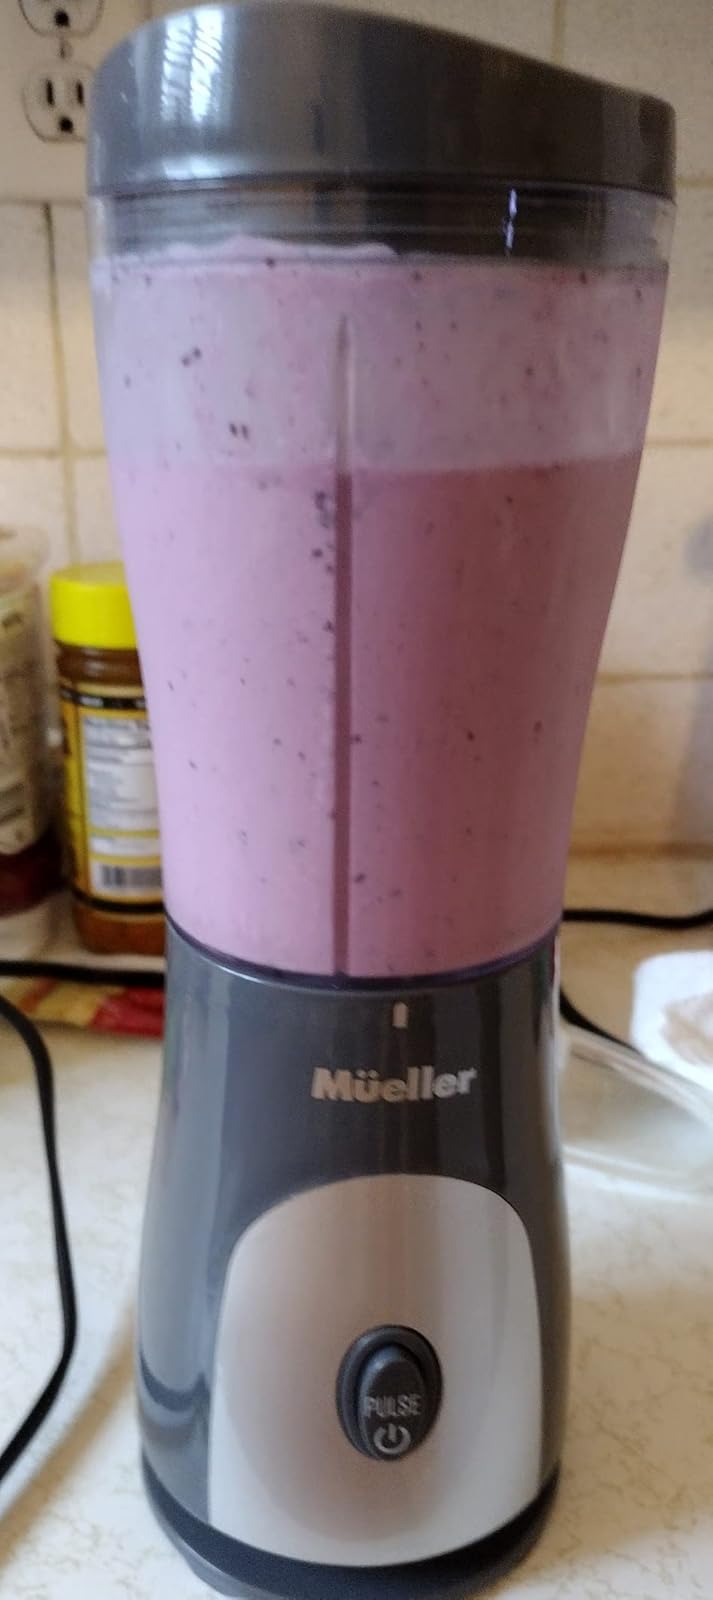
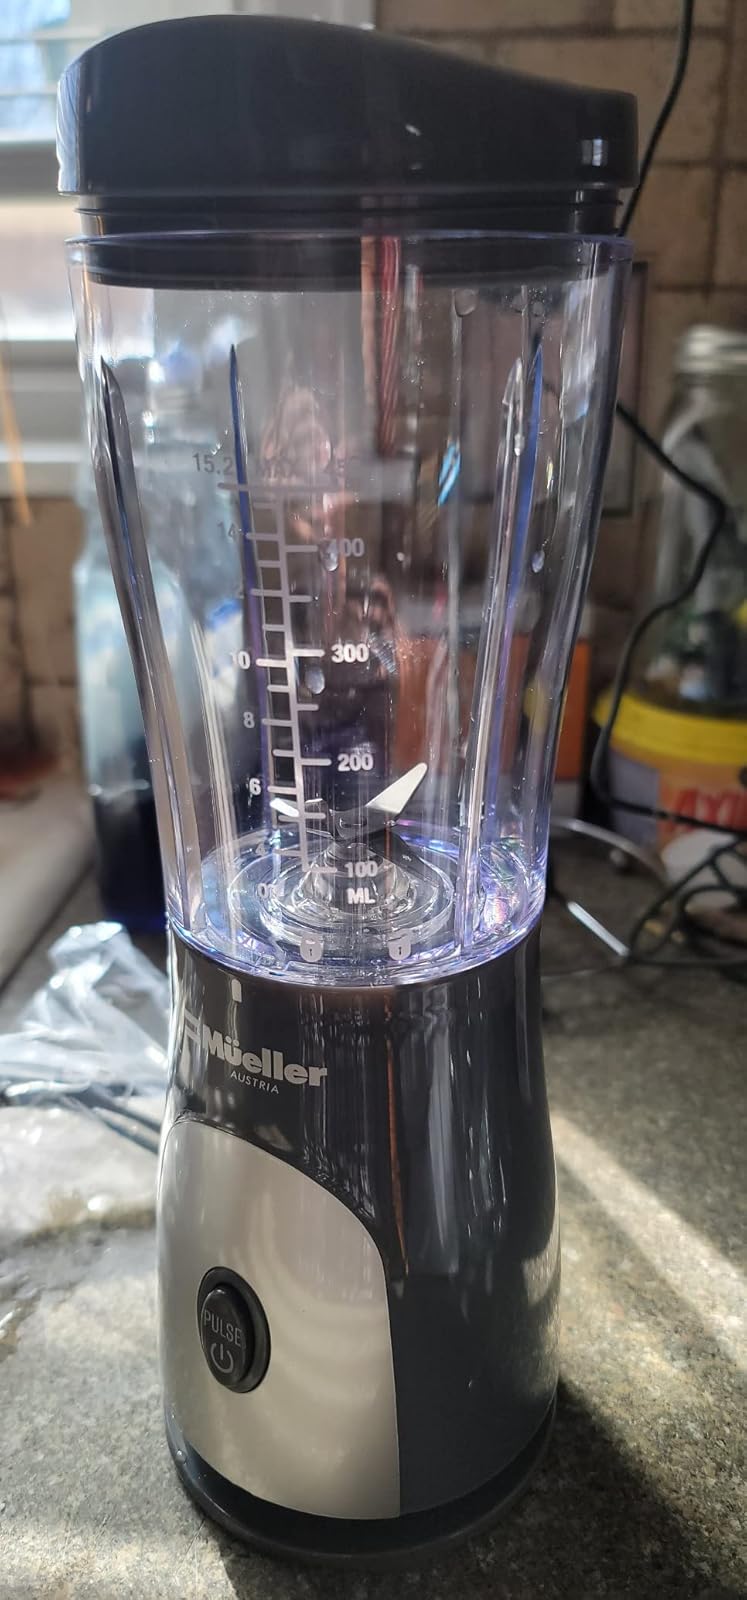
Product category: items_blender
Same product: yes